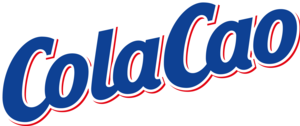
Cola Cao est une marque espagnole de chocolat en poudre, lancée dans le marché en 1946. Soluble, le Cola Cao est surtout conçu pour être dilué dans du lait chaud, en obtenant ainsi un chocolat chaud. En été on peut aussi en faire une boisson rafraîchissante, quoique dans ce cas il faut bien le mélanger avec le lait froid, avec un coquetelier, par exemple. C'est une marque qui appartient au géant de l'agroalimentaire espagnole Nutrexpa.